Leonardo Marras

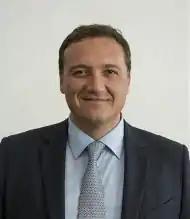

Born in Grosseto on 12 January 1973, Marras graduated from the "Guglielmo Marconi" scientific high school and immediately began his political career, being elected as a municipal councilor in Roccastrada in 1992 with the Democratic Party of the Left. In 1999, at the age of 26, Marras was elected mayor of Roccastrada with the Democrats of the Left.